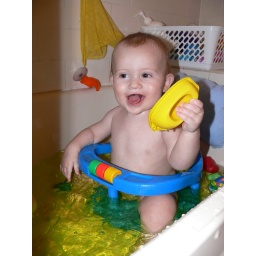
bath timeno, no-one peed in it. it has pinetarsol in the water to help abigail's eczema.